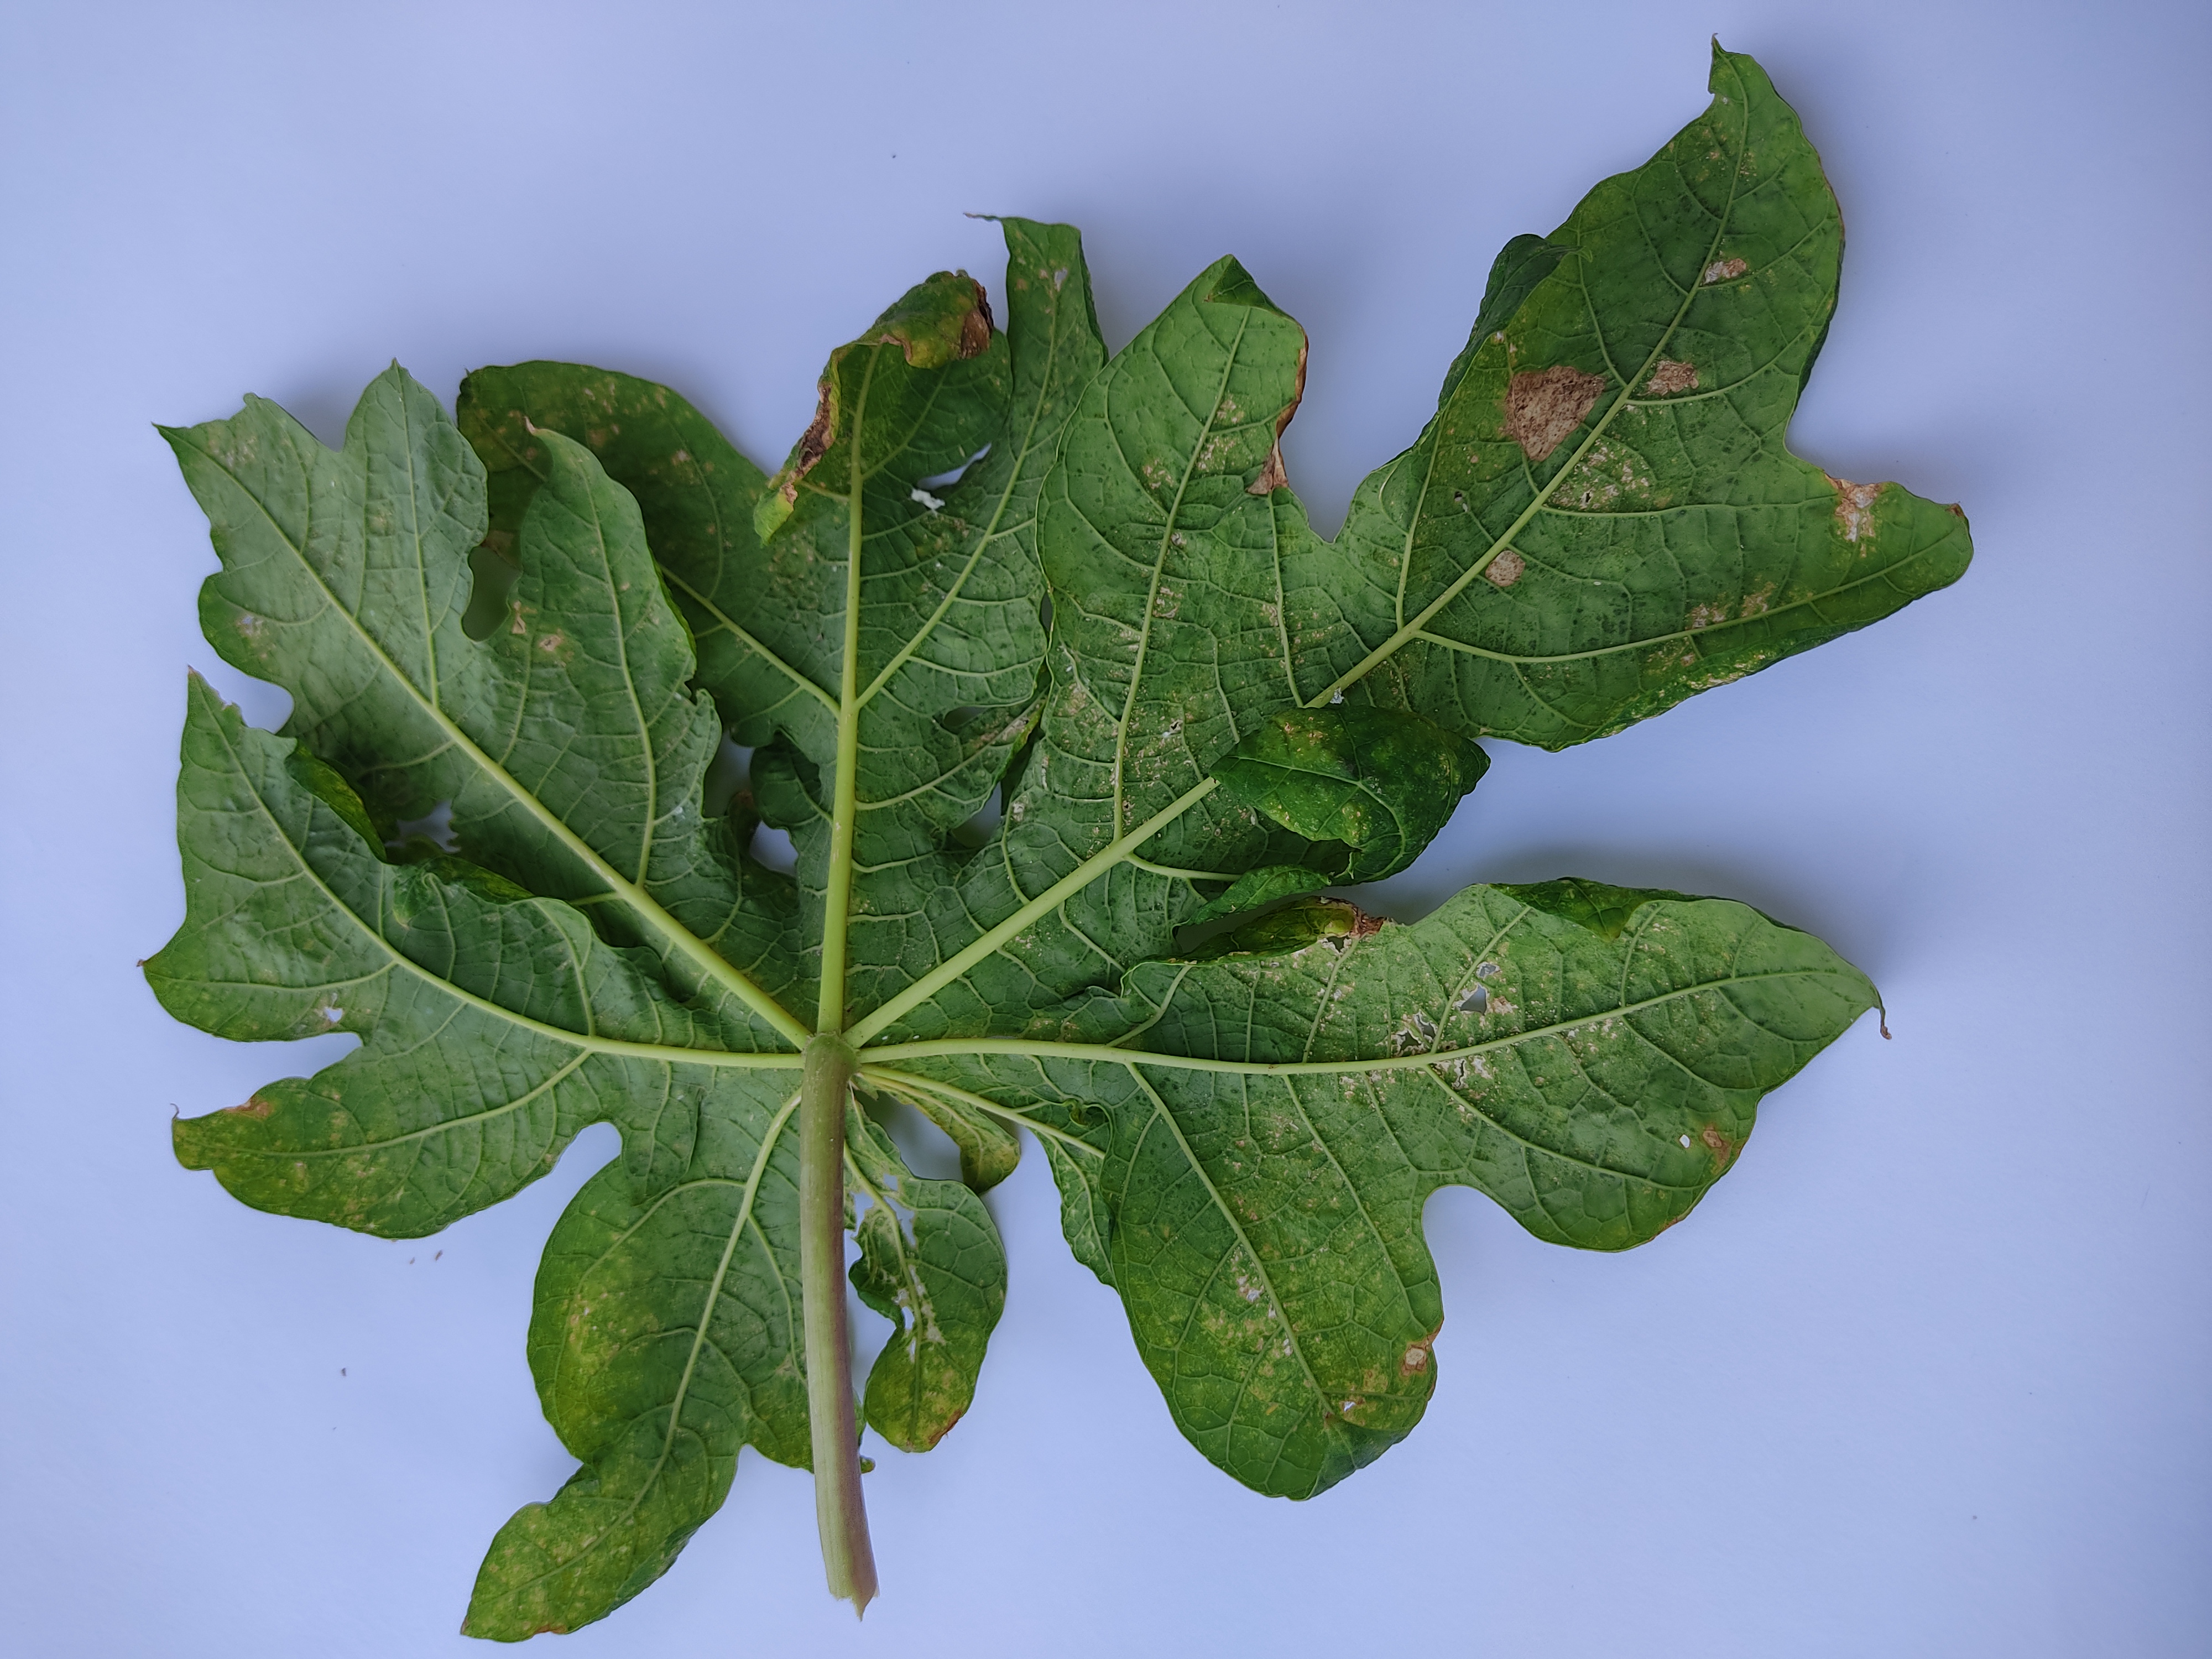
Label: Mite Disease